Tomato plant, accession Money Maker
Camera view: tilt-top (135 deg); turntable rotation: 150 degrees
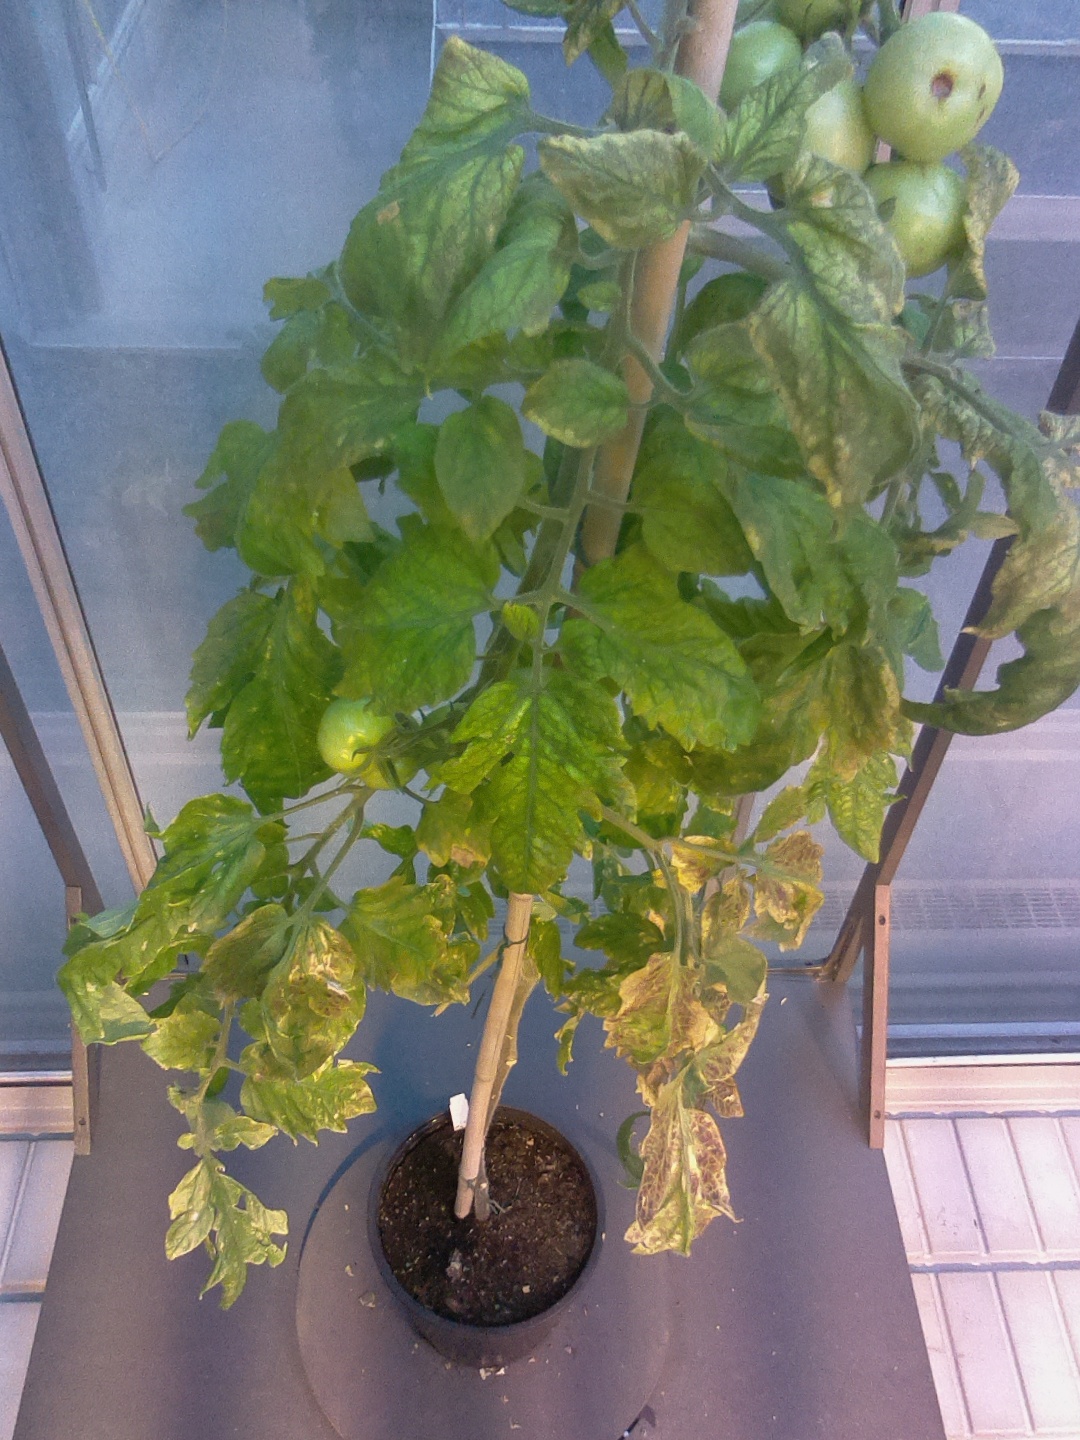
BBCH growth stage 78: 80% -90% of final fruit size